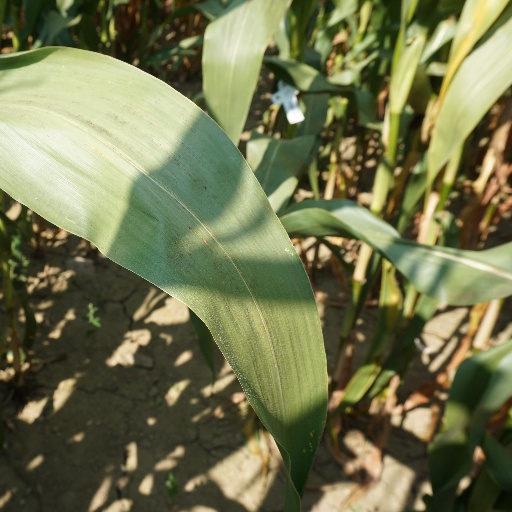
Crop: maize; corn